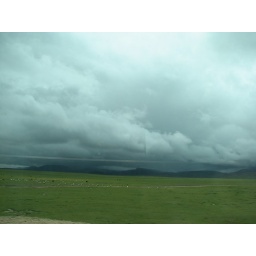
I like the vivide green, dark blue/purple mountains in the distance and fluffy white clouds. Oh yeah, some sheep too.